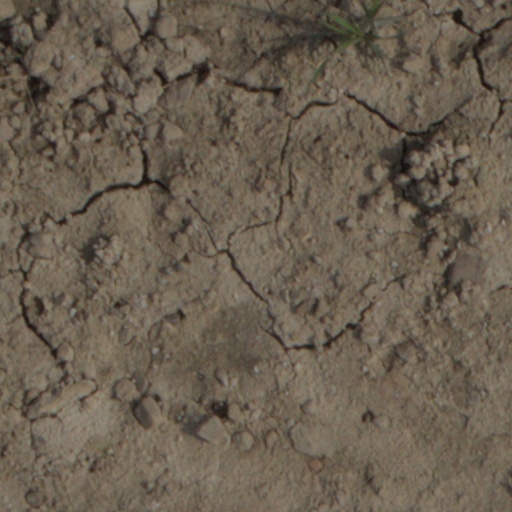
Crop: wheat